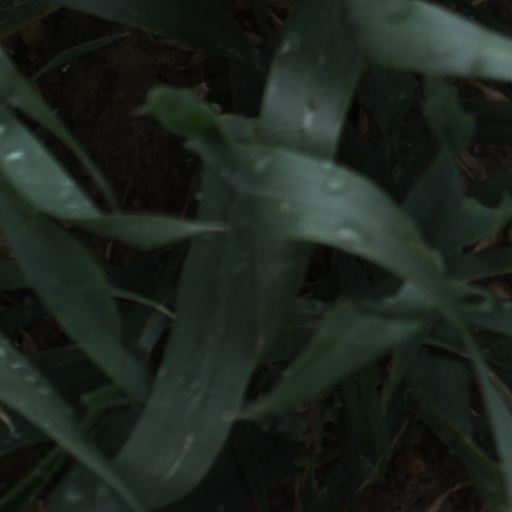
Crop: wheat